Shawne Merriman

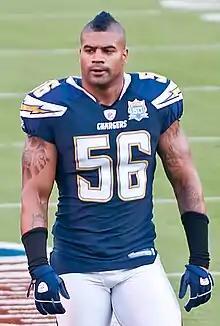
Merriman with the San Diego Chargers in 2009

In the 2009 season, Merriman was suffering from a painful foot injury as well as his troubled knees. He had only four sacks for the season.